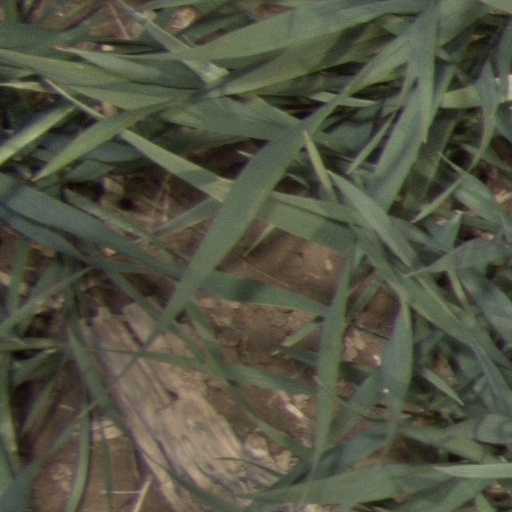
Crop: wheat